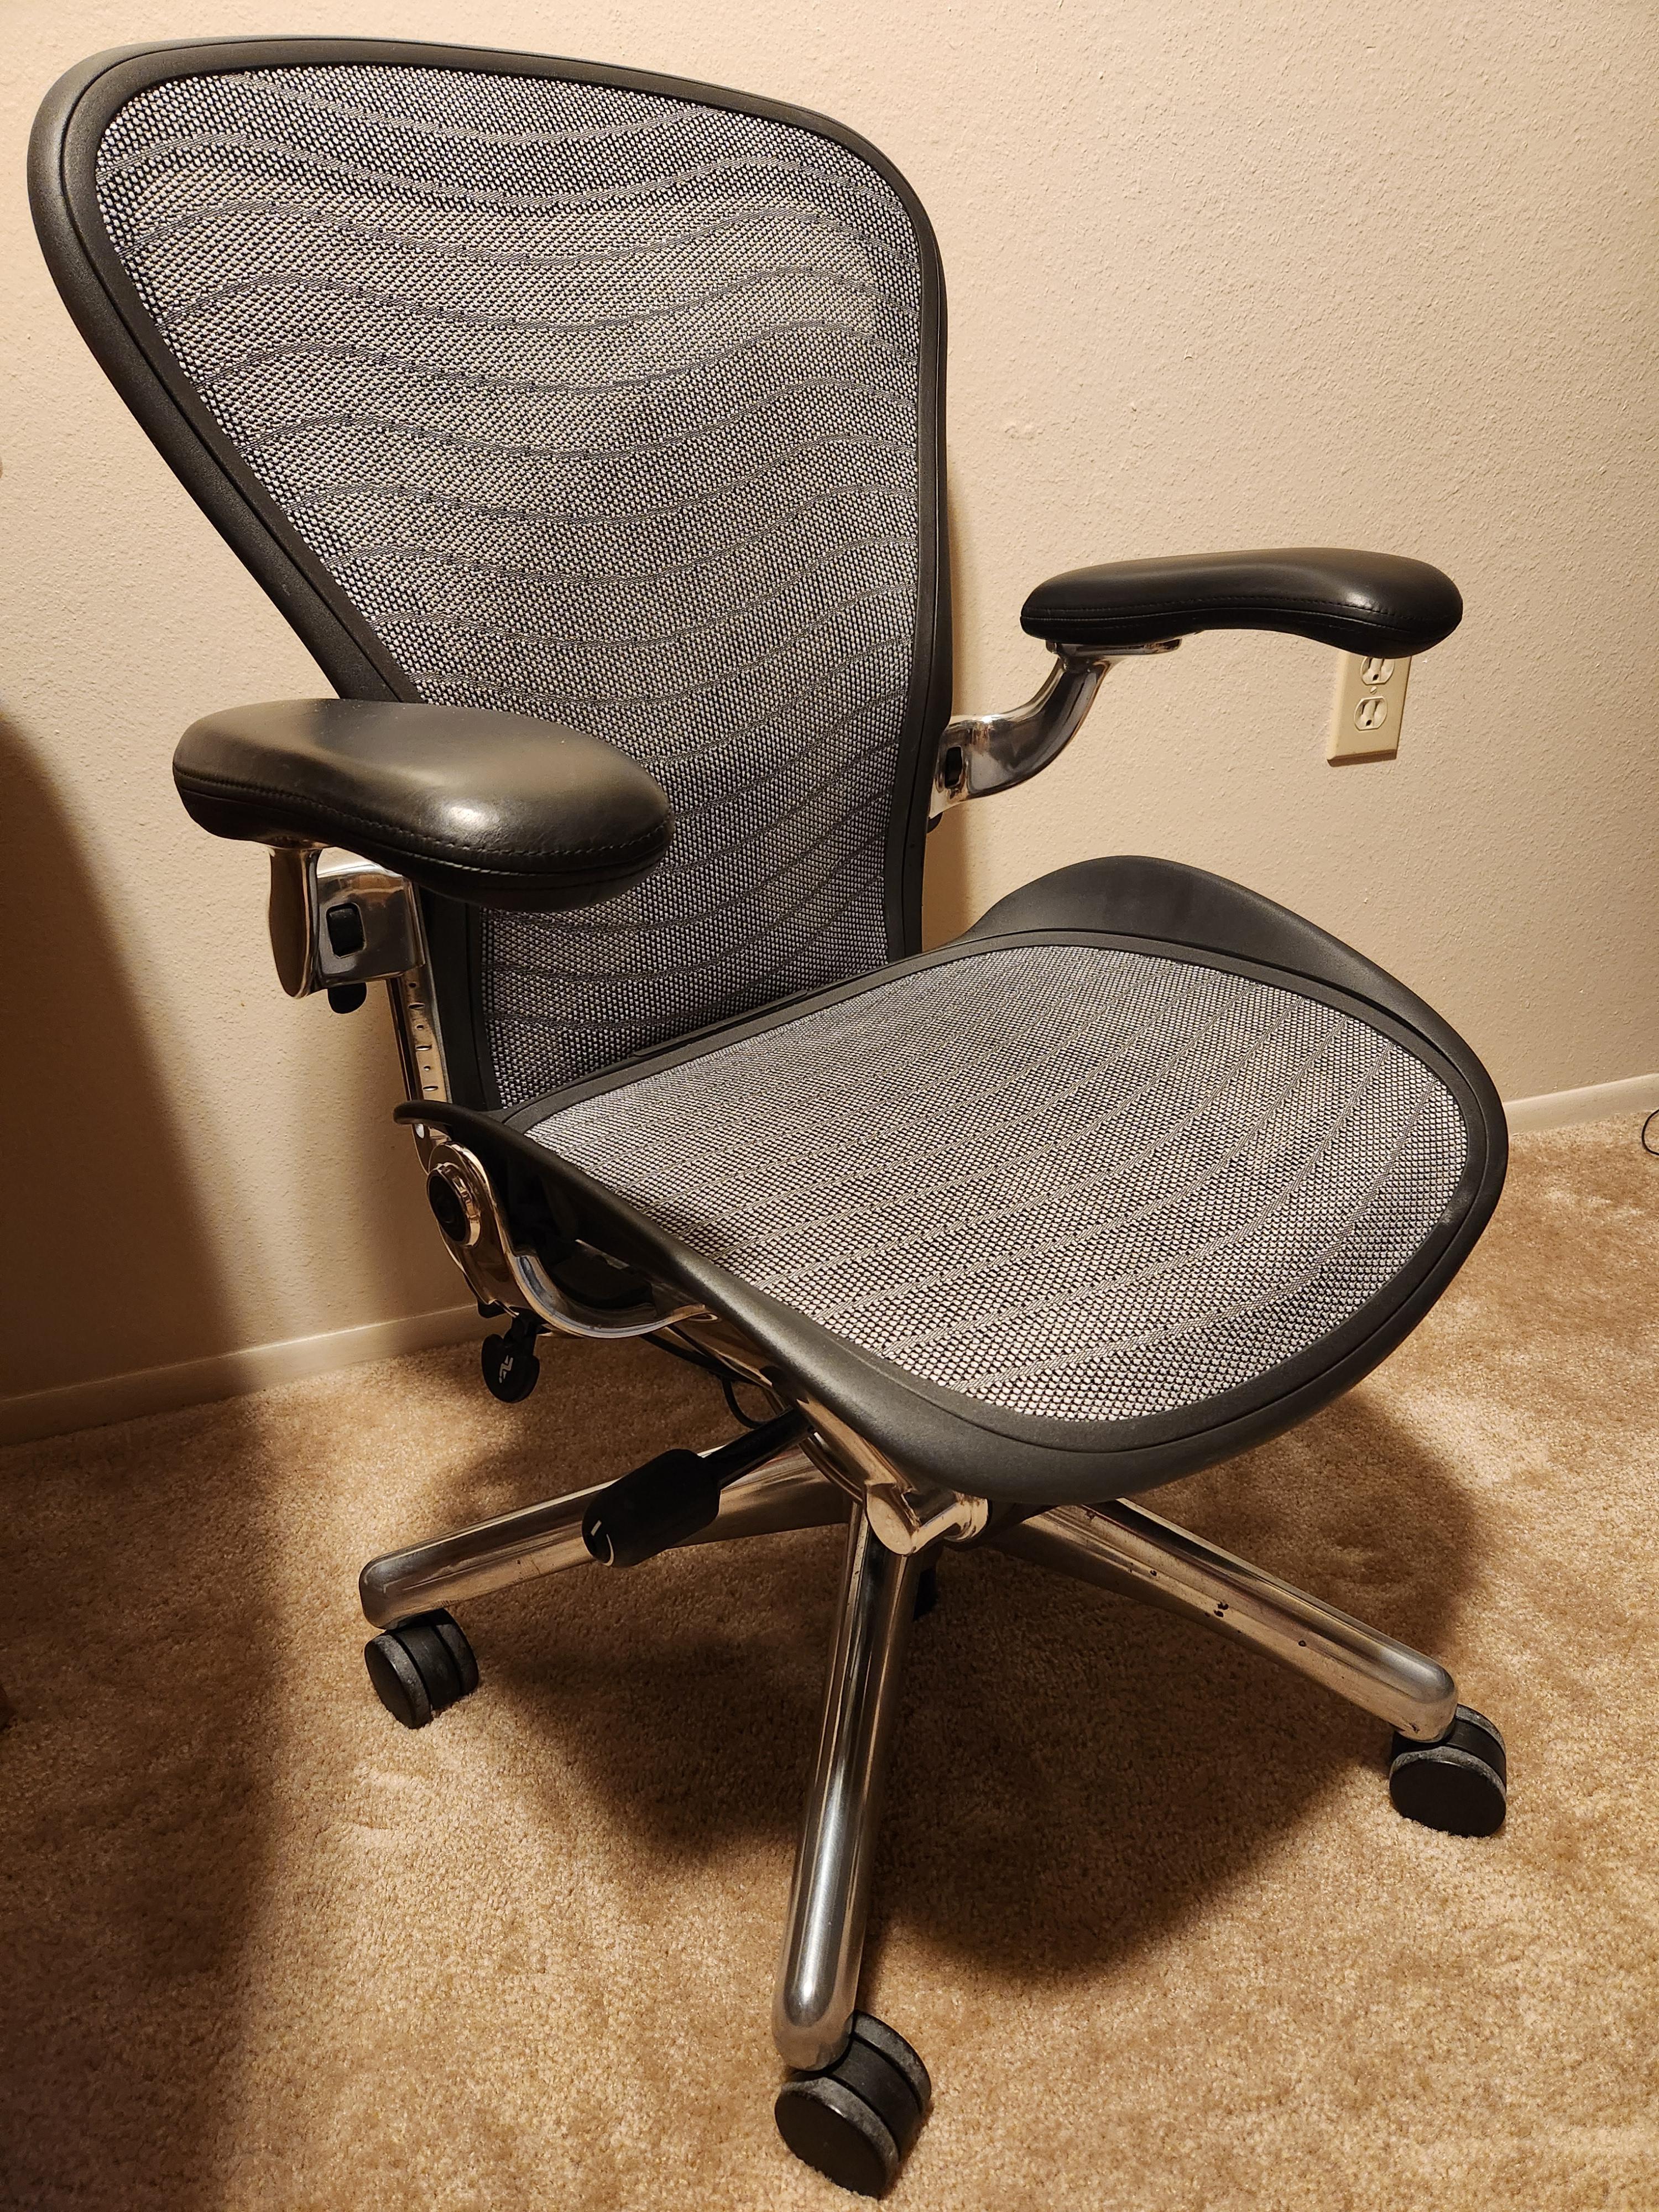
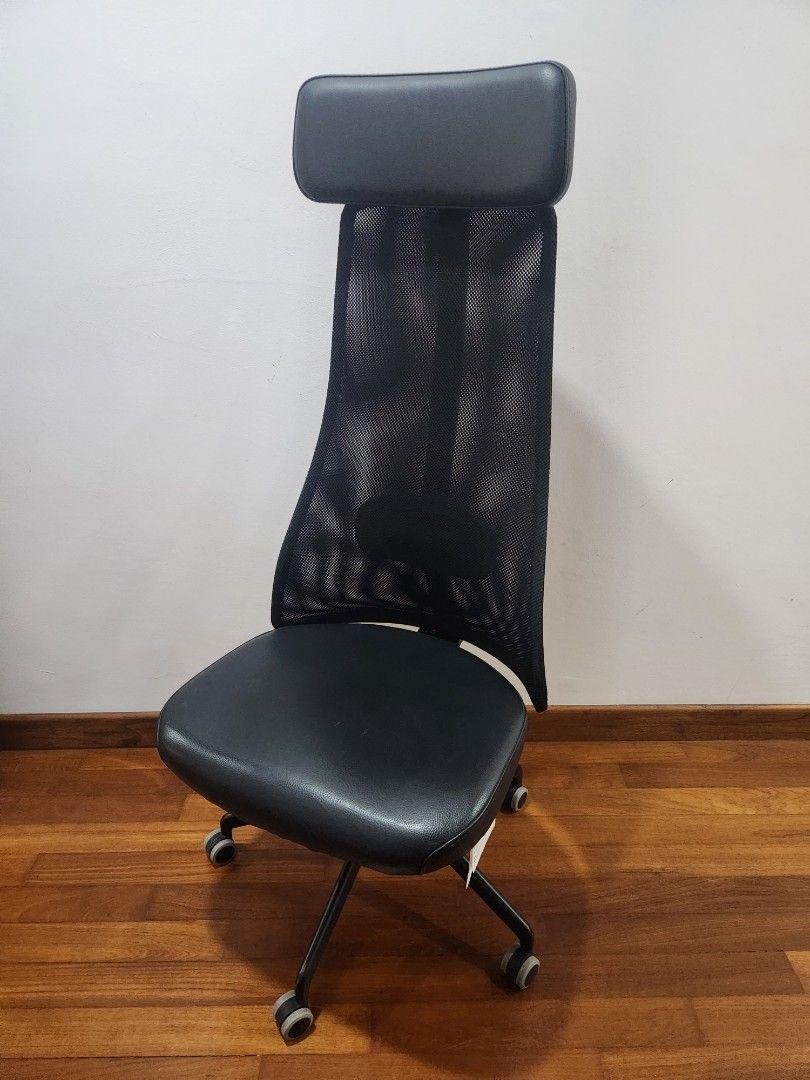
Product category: items_chair
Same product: no